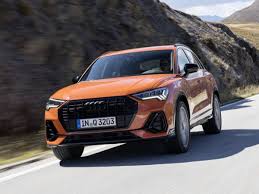
Label: noambulance